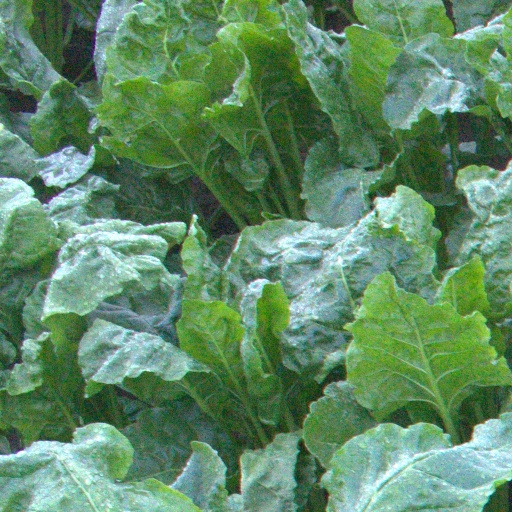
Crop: sugar beet